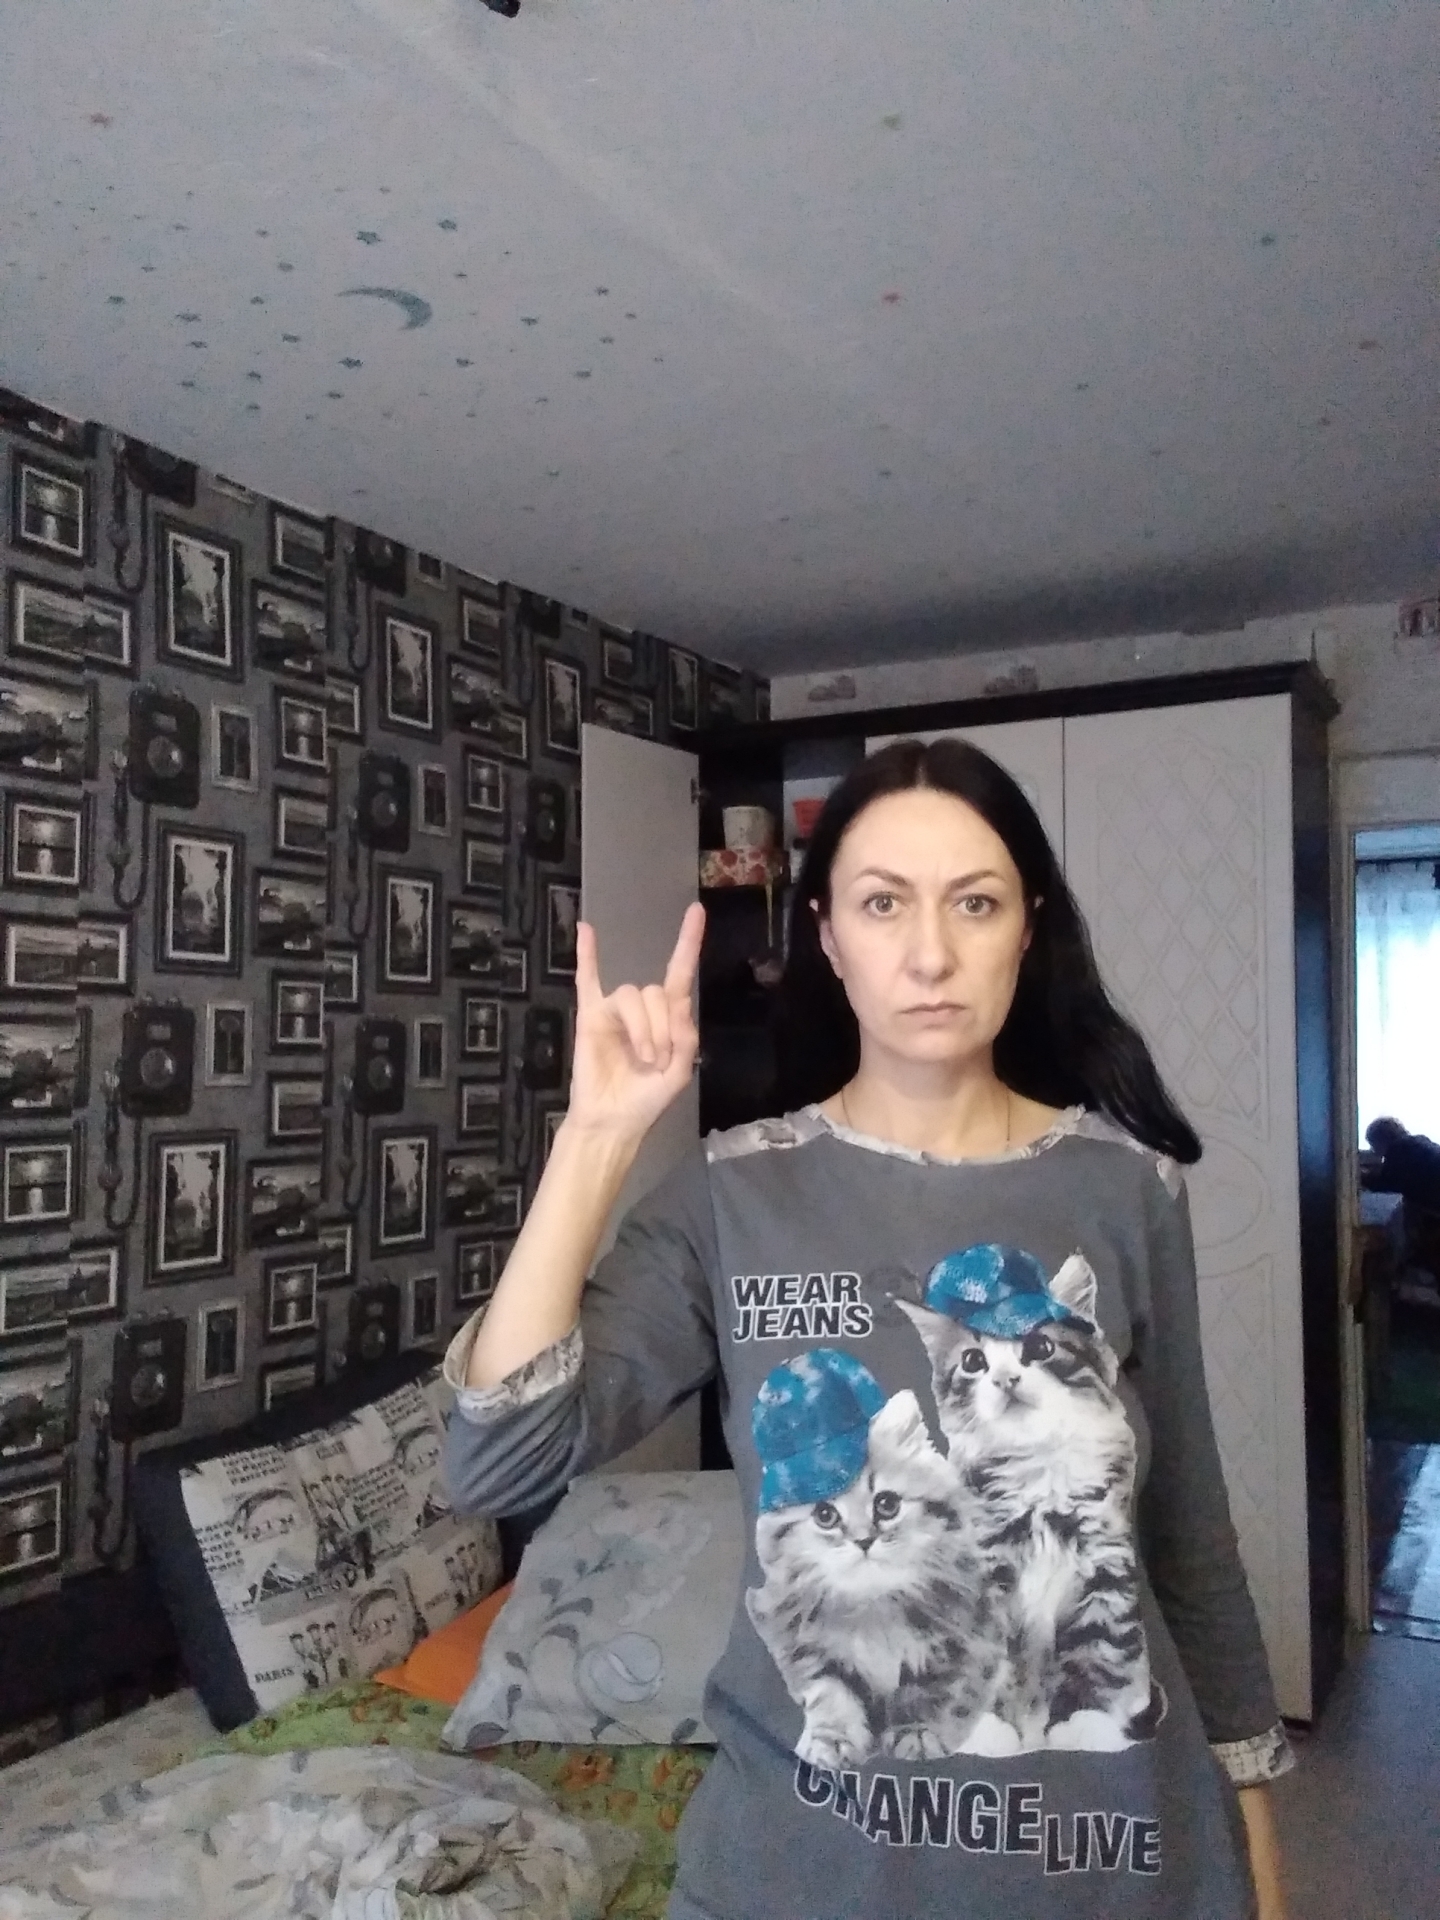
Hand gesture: rock